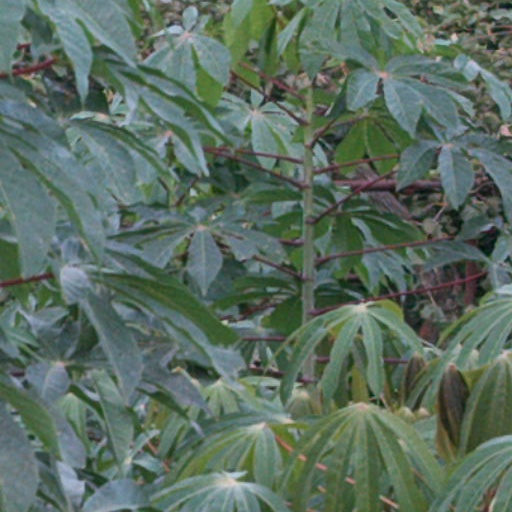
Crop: cassava